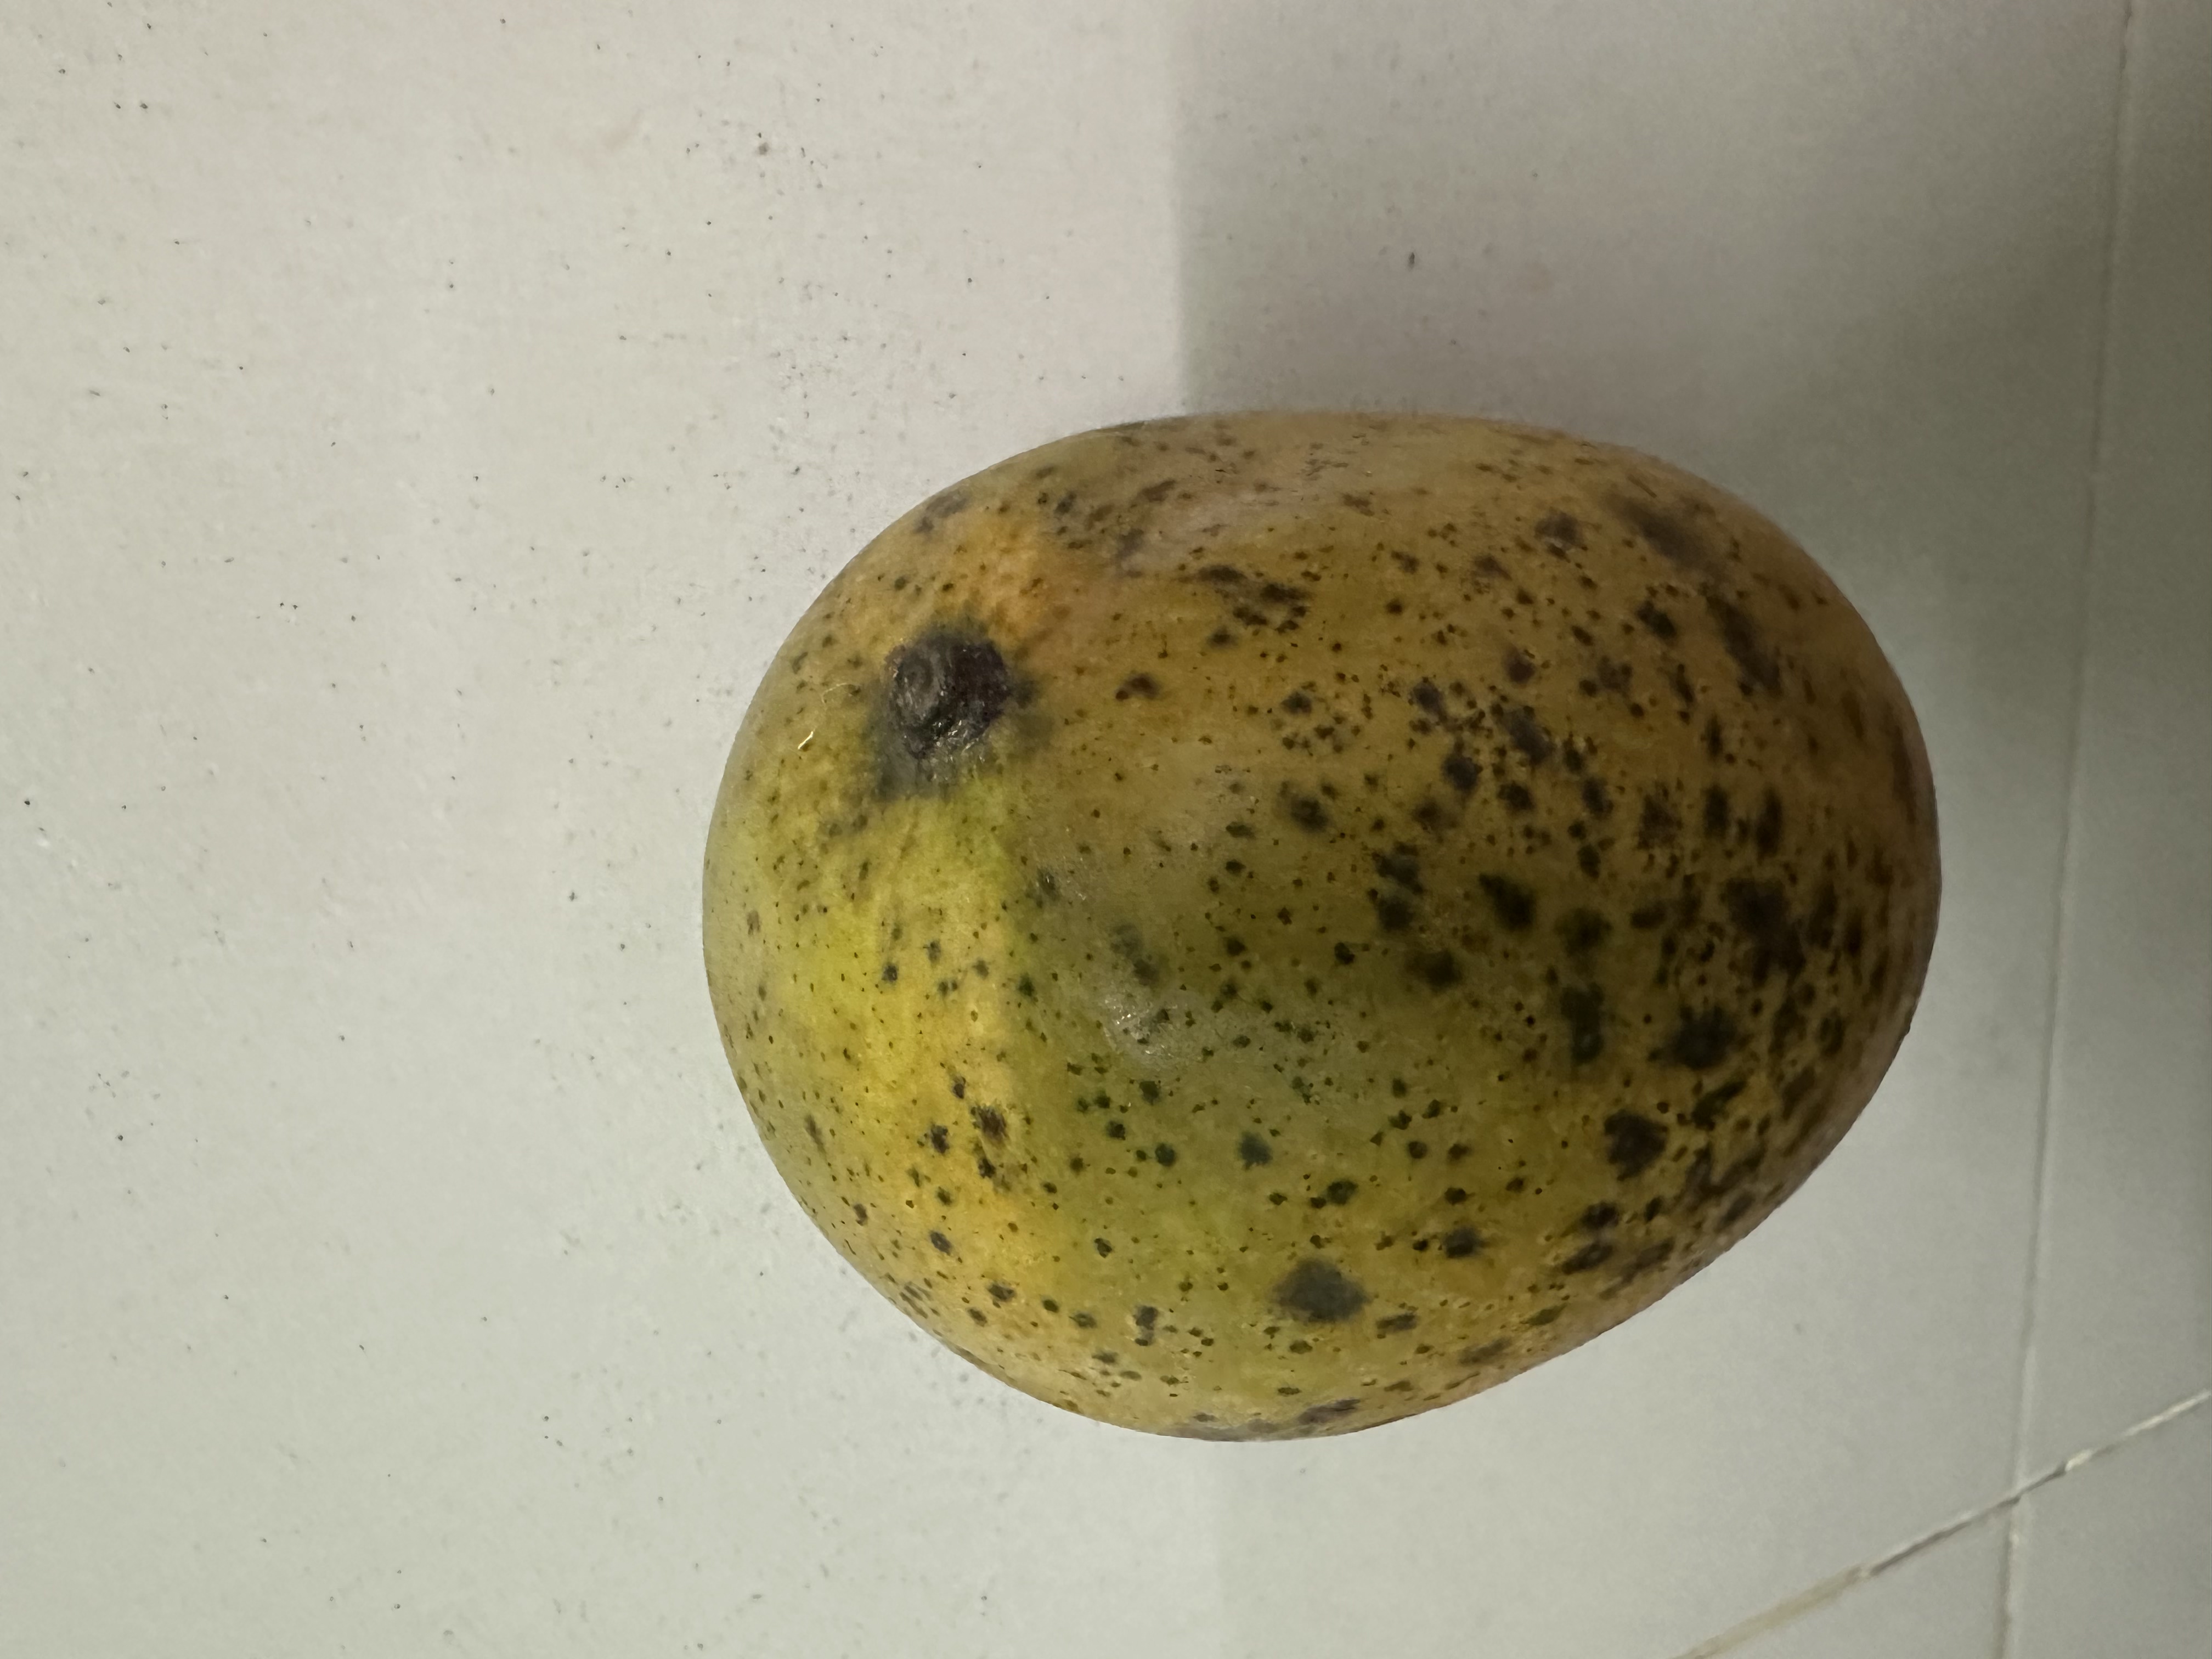
Mango variety: Mollika